LNWR Precursor Tank Class

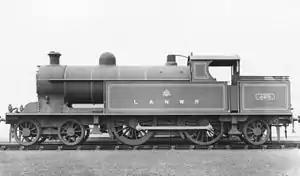
No. 528 in photographic grey livery

The London and North Western Railway (LNWR) "Precursor Tank" Class was a type of 4-4-2 tank steam locomotive. Fifty were built to the design of George Whale between May 1906 and April 1909, being a tank engine version of his "Precursor" Class.